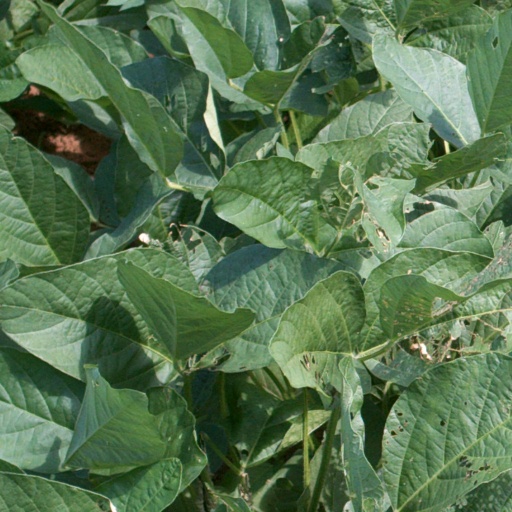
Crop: soybean